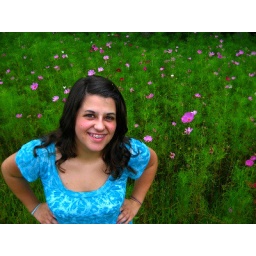
I've been waiting to take pictures in this field of flowers ALL summer.